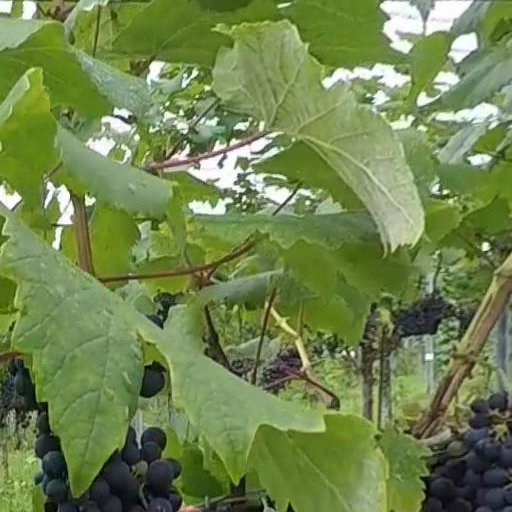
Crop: grape